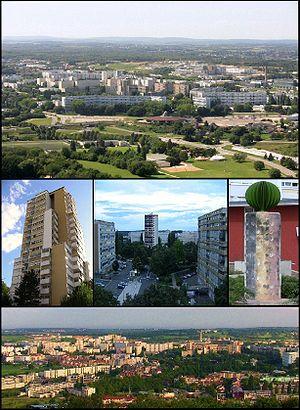
Montage photographique du quartier de Planoise, à Besançon (Doubs, France)